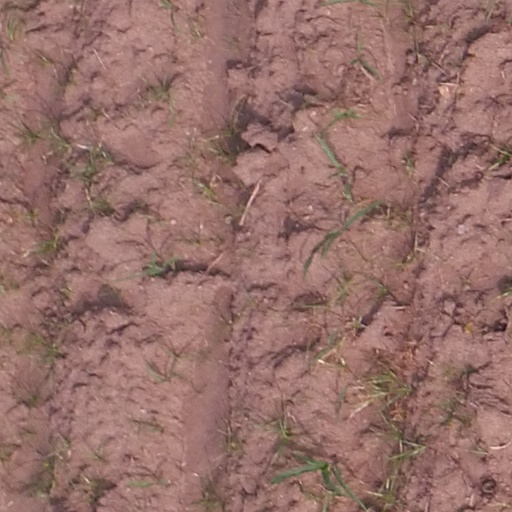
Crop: maize; corn